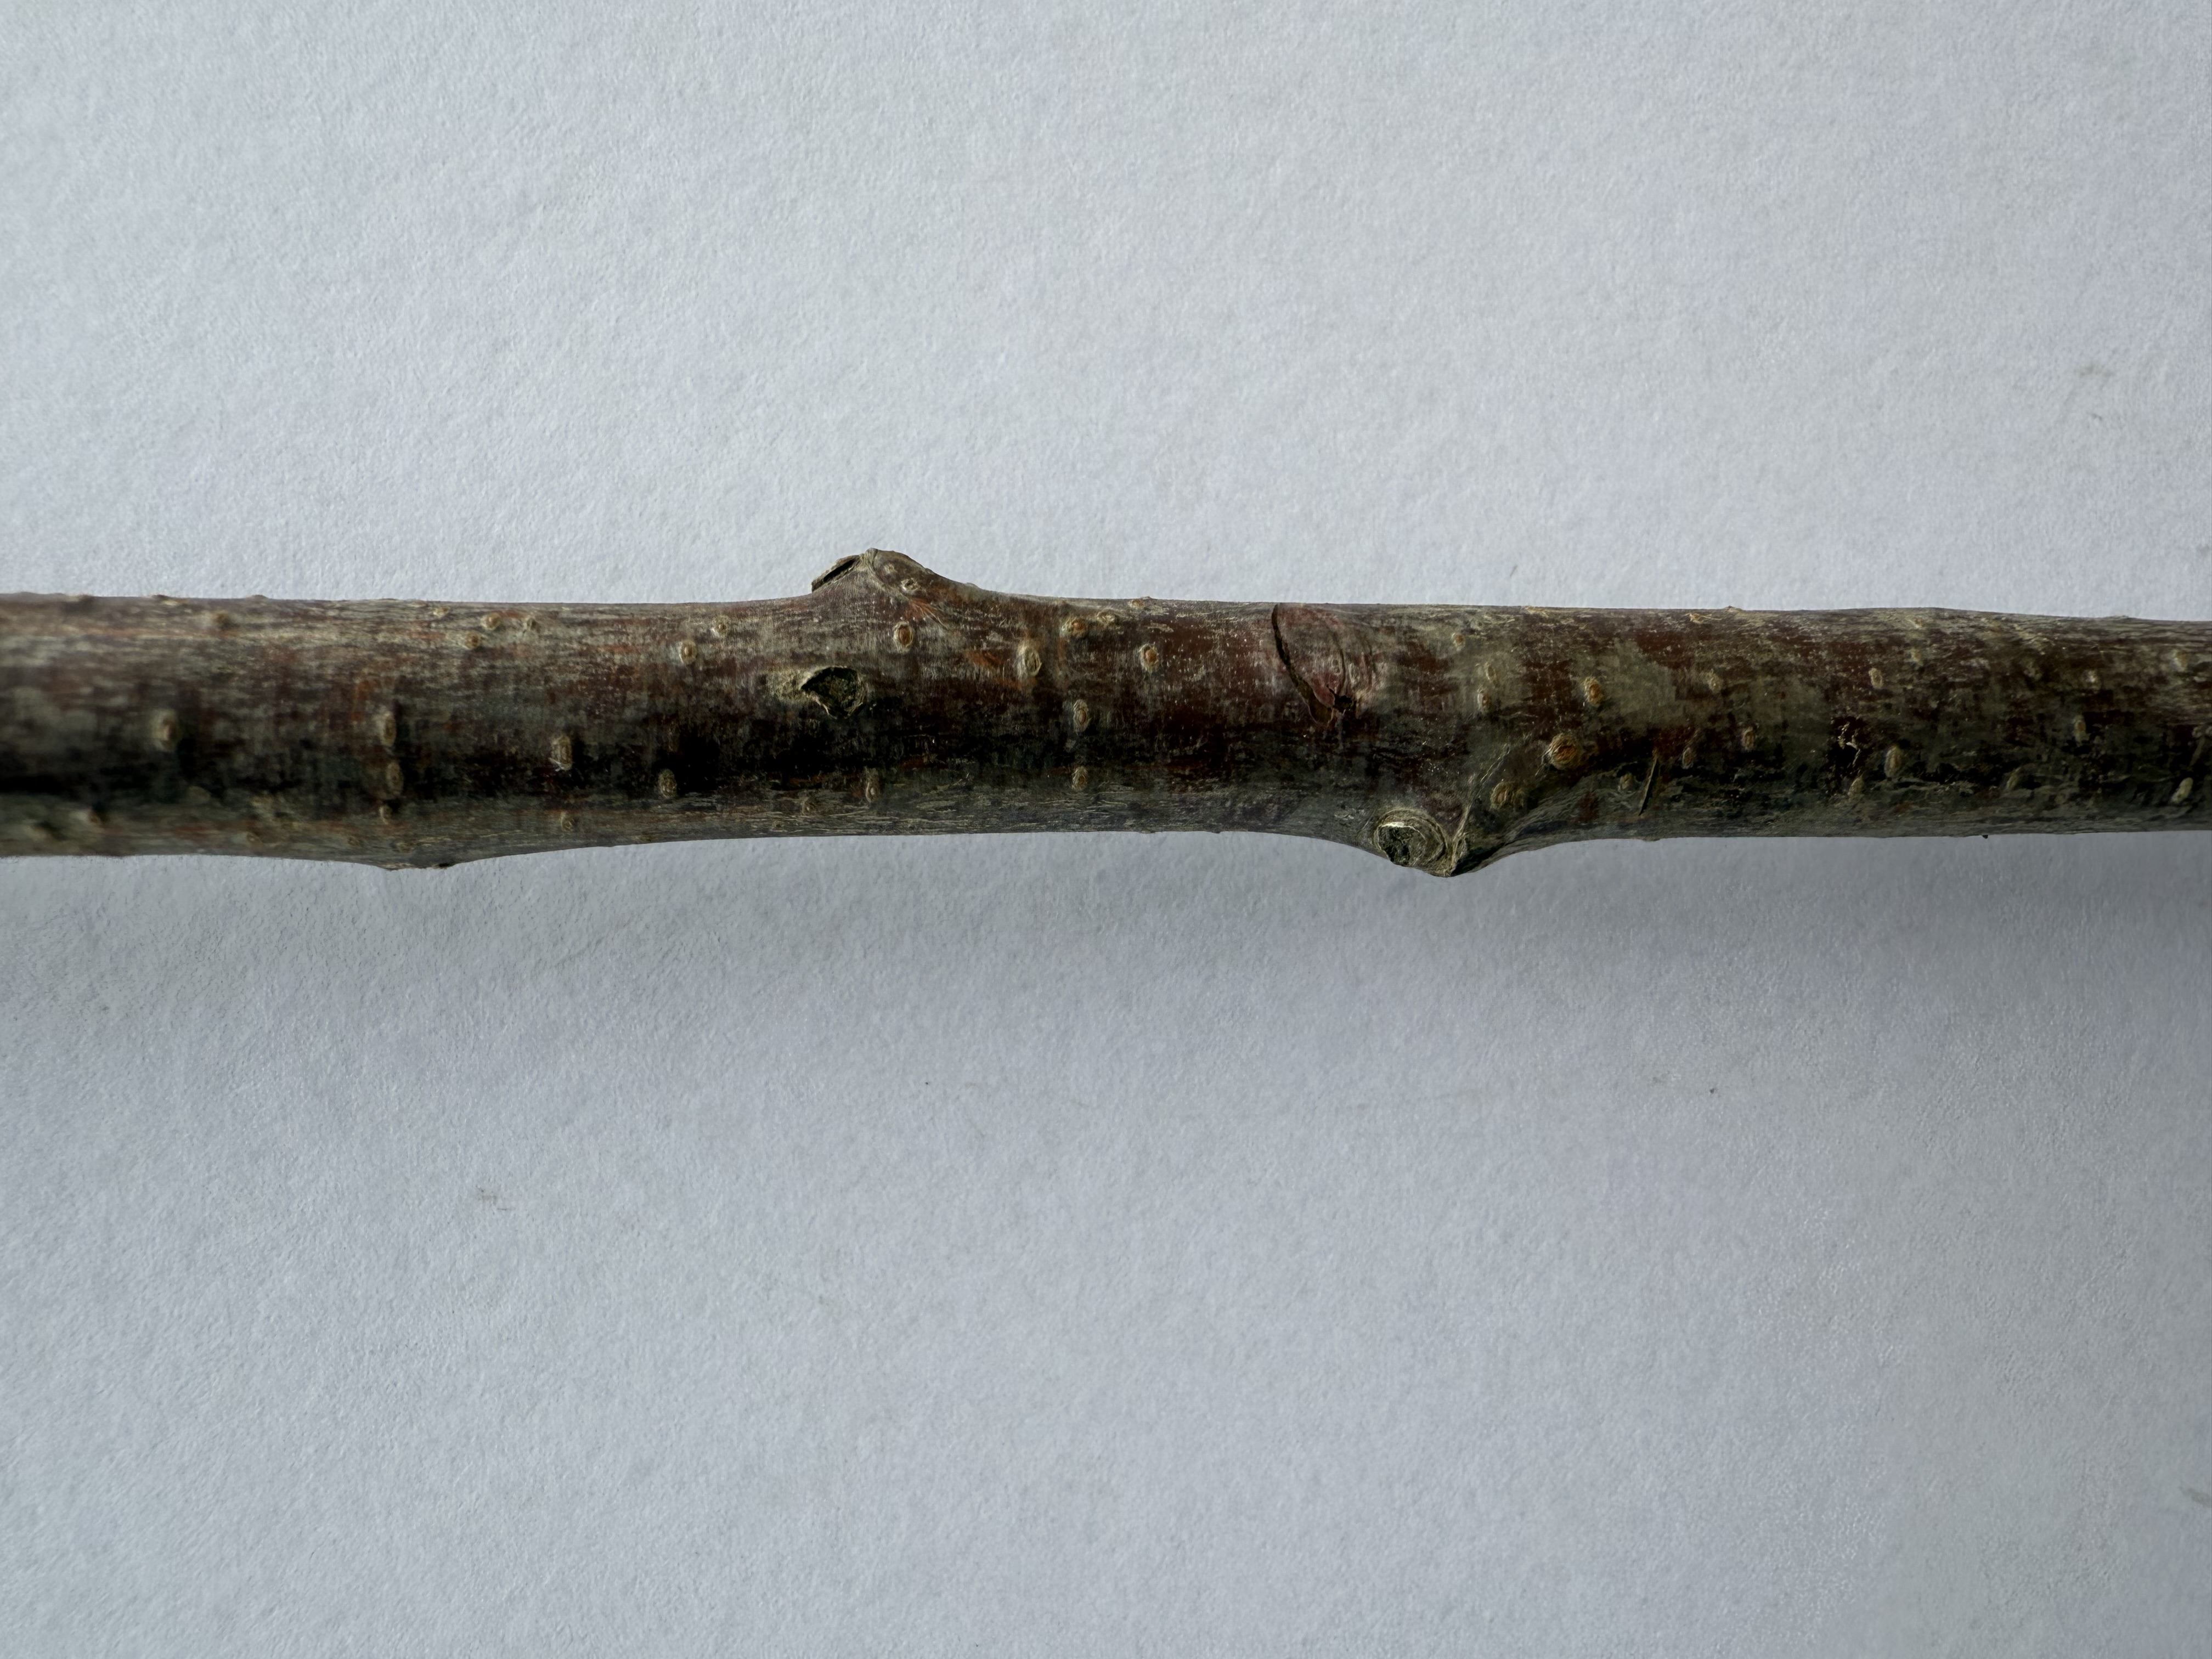
Variety: Ziraat 0900 Cherry